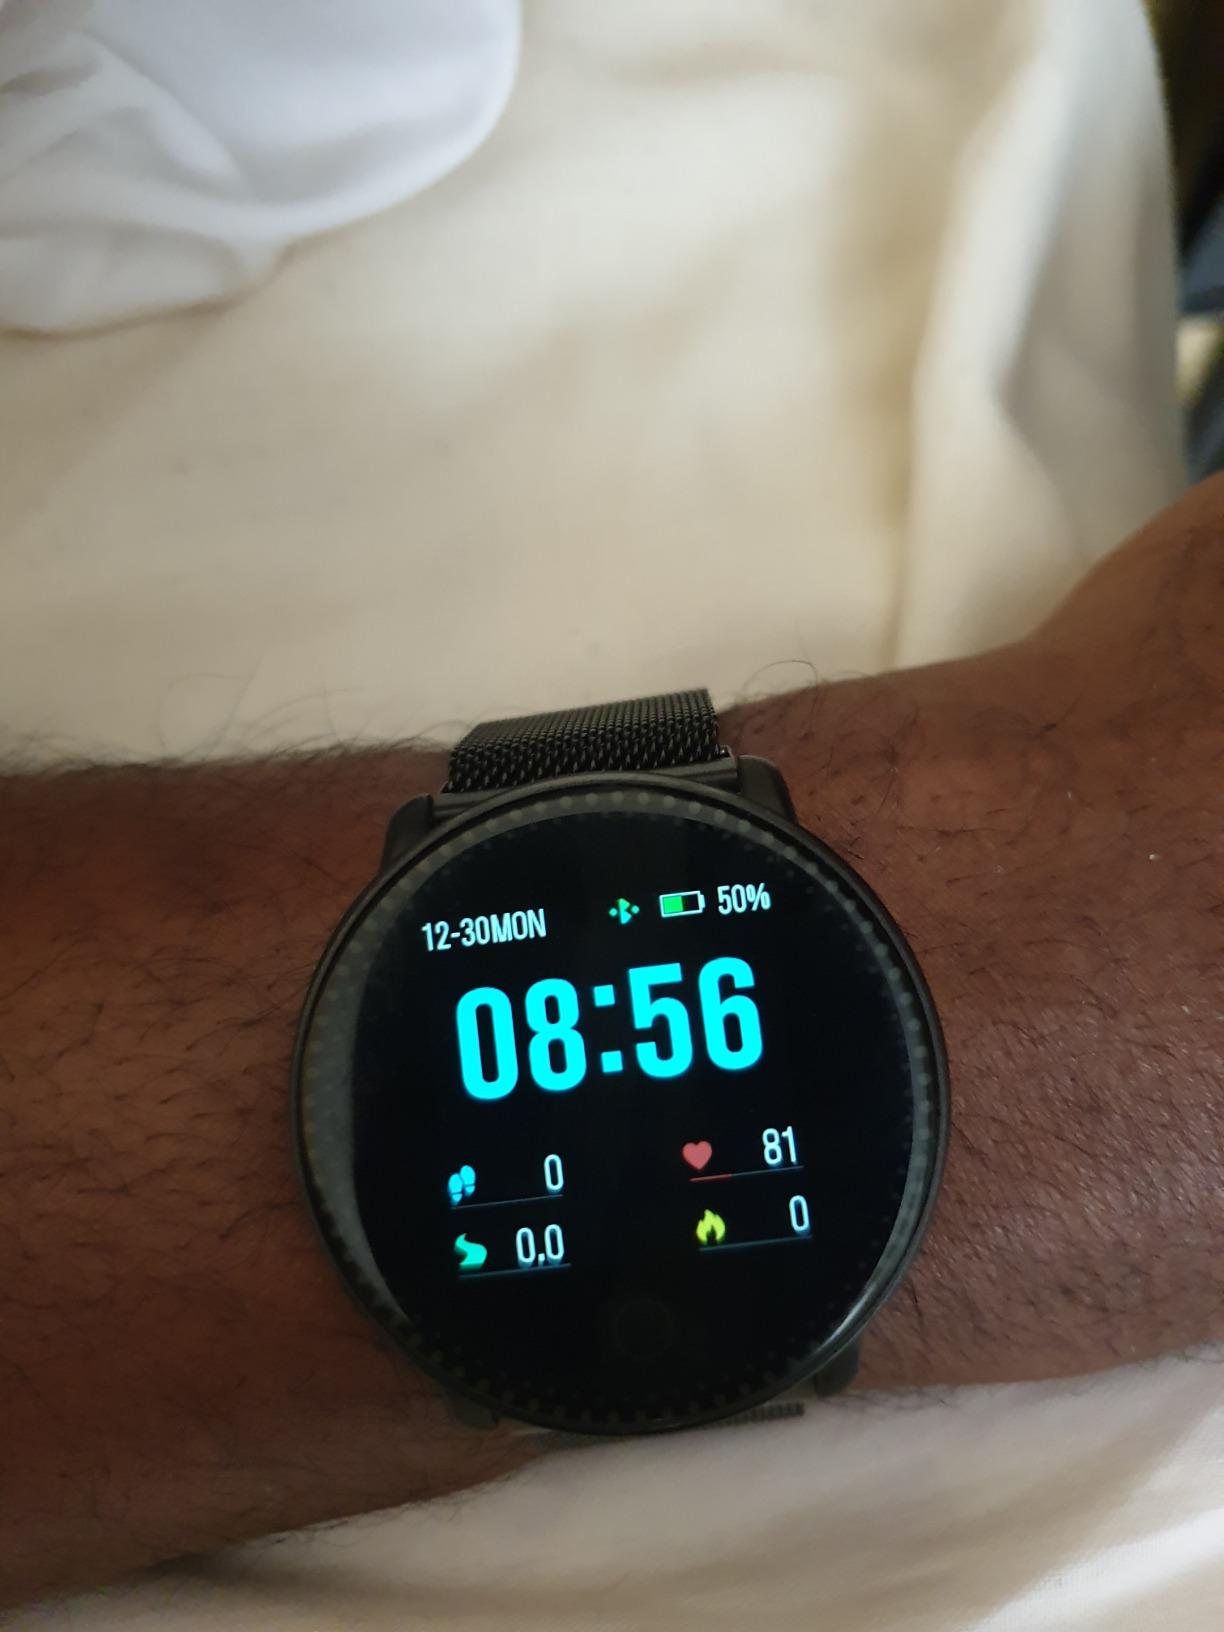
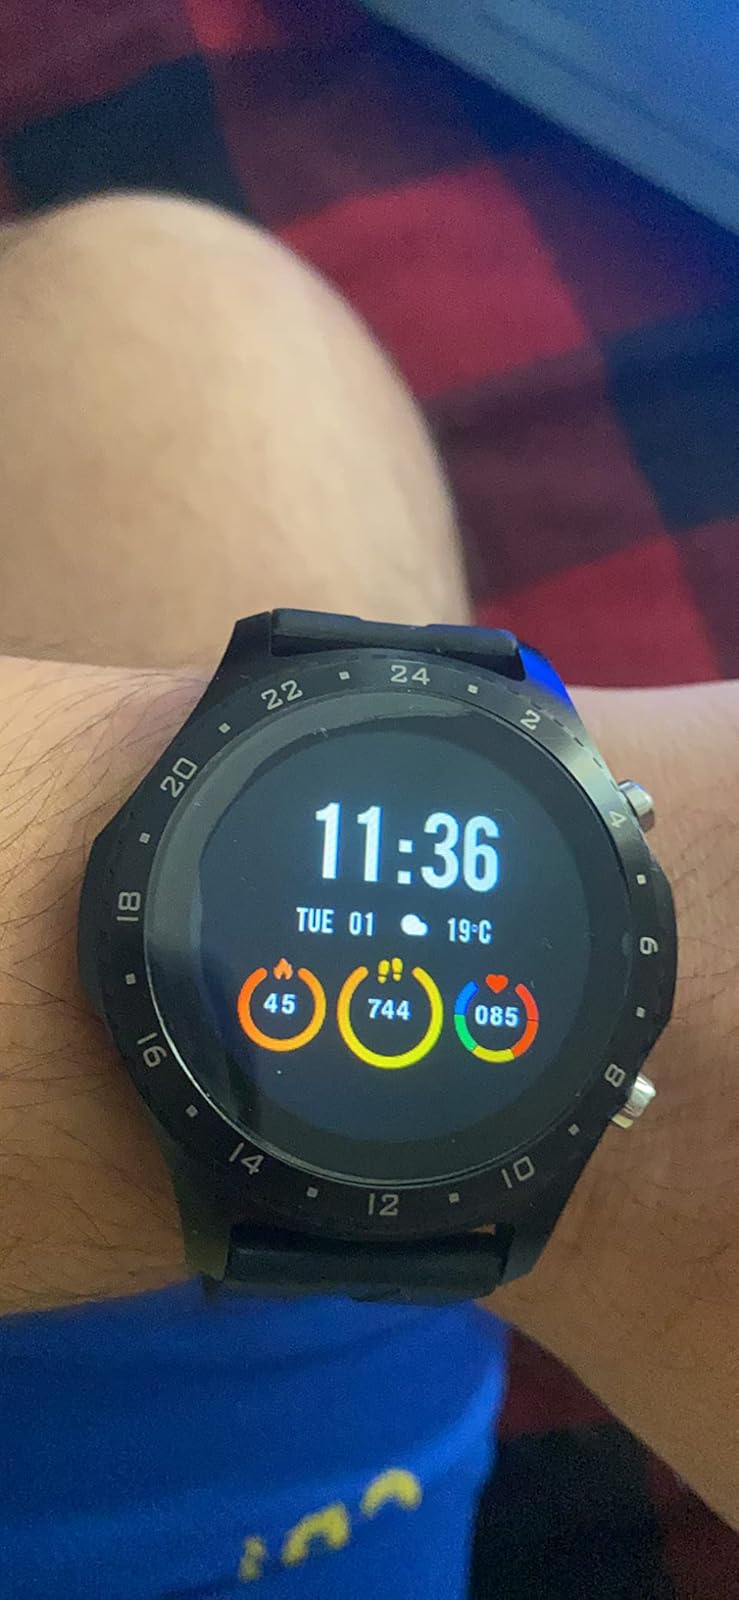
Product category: smartwatch
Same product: no